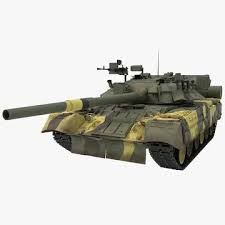
Label: T-80